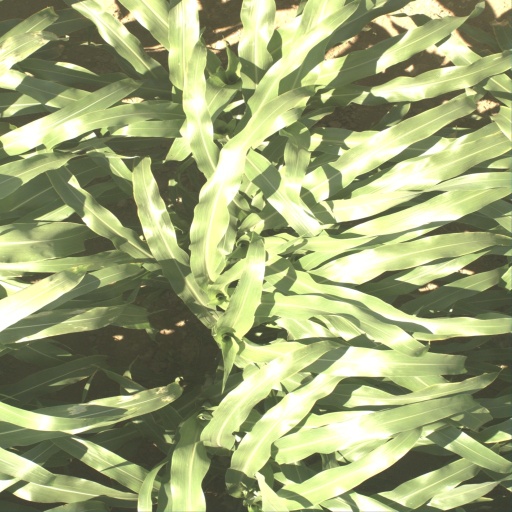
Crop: sorghum